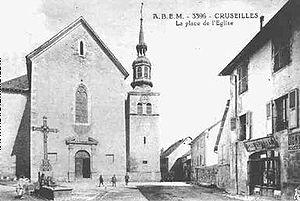
place de l'église Saint Maurice
Cette liste des églises de la Haute-Savoie recense les édifices religieux - églises, basiliques et cathédrales - situés dans le département de la Haute-Savoie. Tous sont situés dans le diocèse d'Annecy, hormis ceux situés dans les paroisses du canton de Rumilly, unis à l'archidiocèse de Chambéry, Maurienne et Tarentaise.
L'église Saint-Maurice de Cruseilles est une église catholique française, situé en Haute-Savoie, sur la commune de Cruseilles.
Cruseilles est une commune française située dans le Genevois, administrativement dans le département de la Haute-Savoie en région Auvergne-Rhône-Alpes.